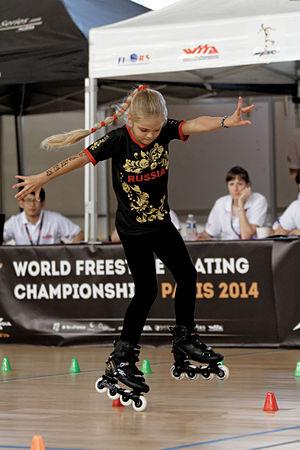
Championnats du monde de roller acrobatique 2014